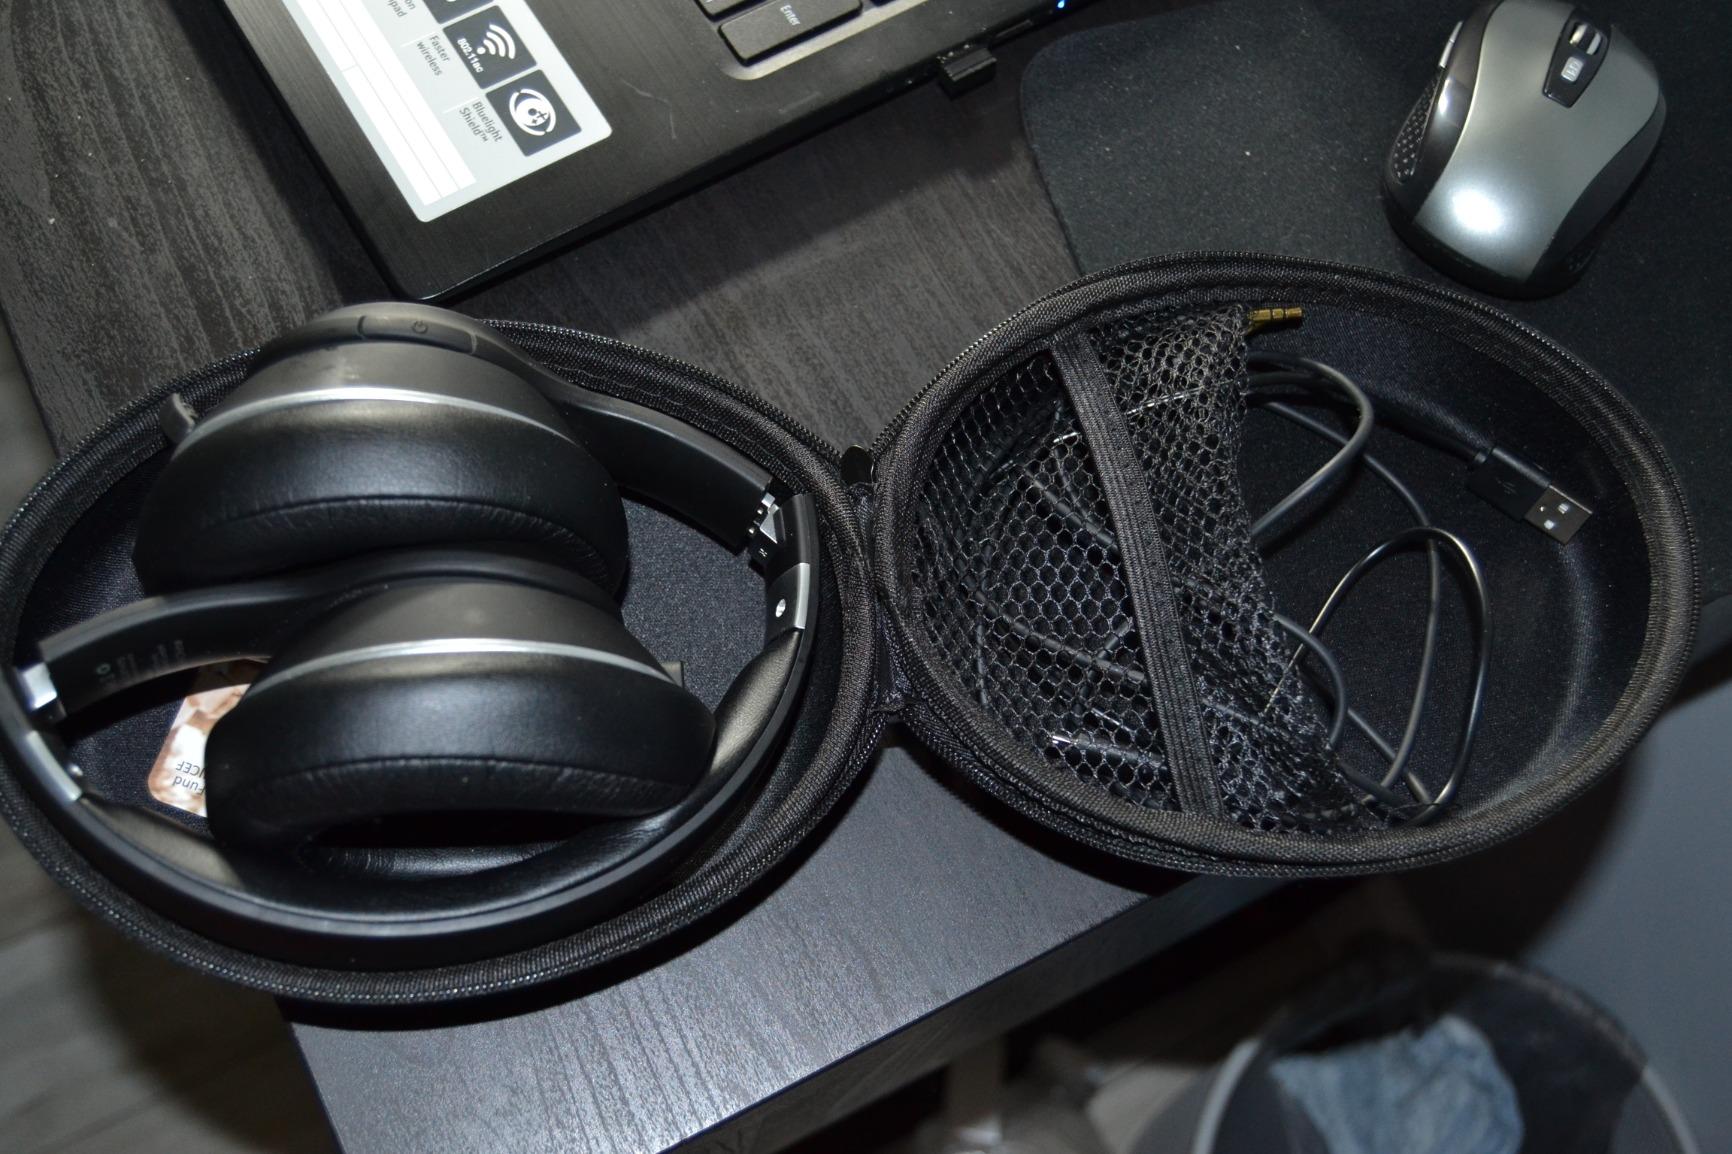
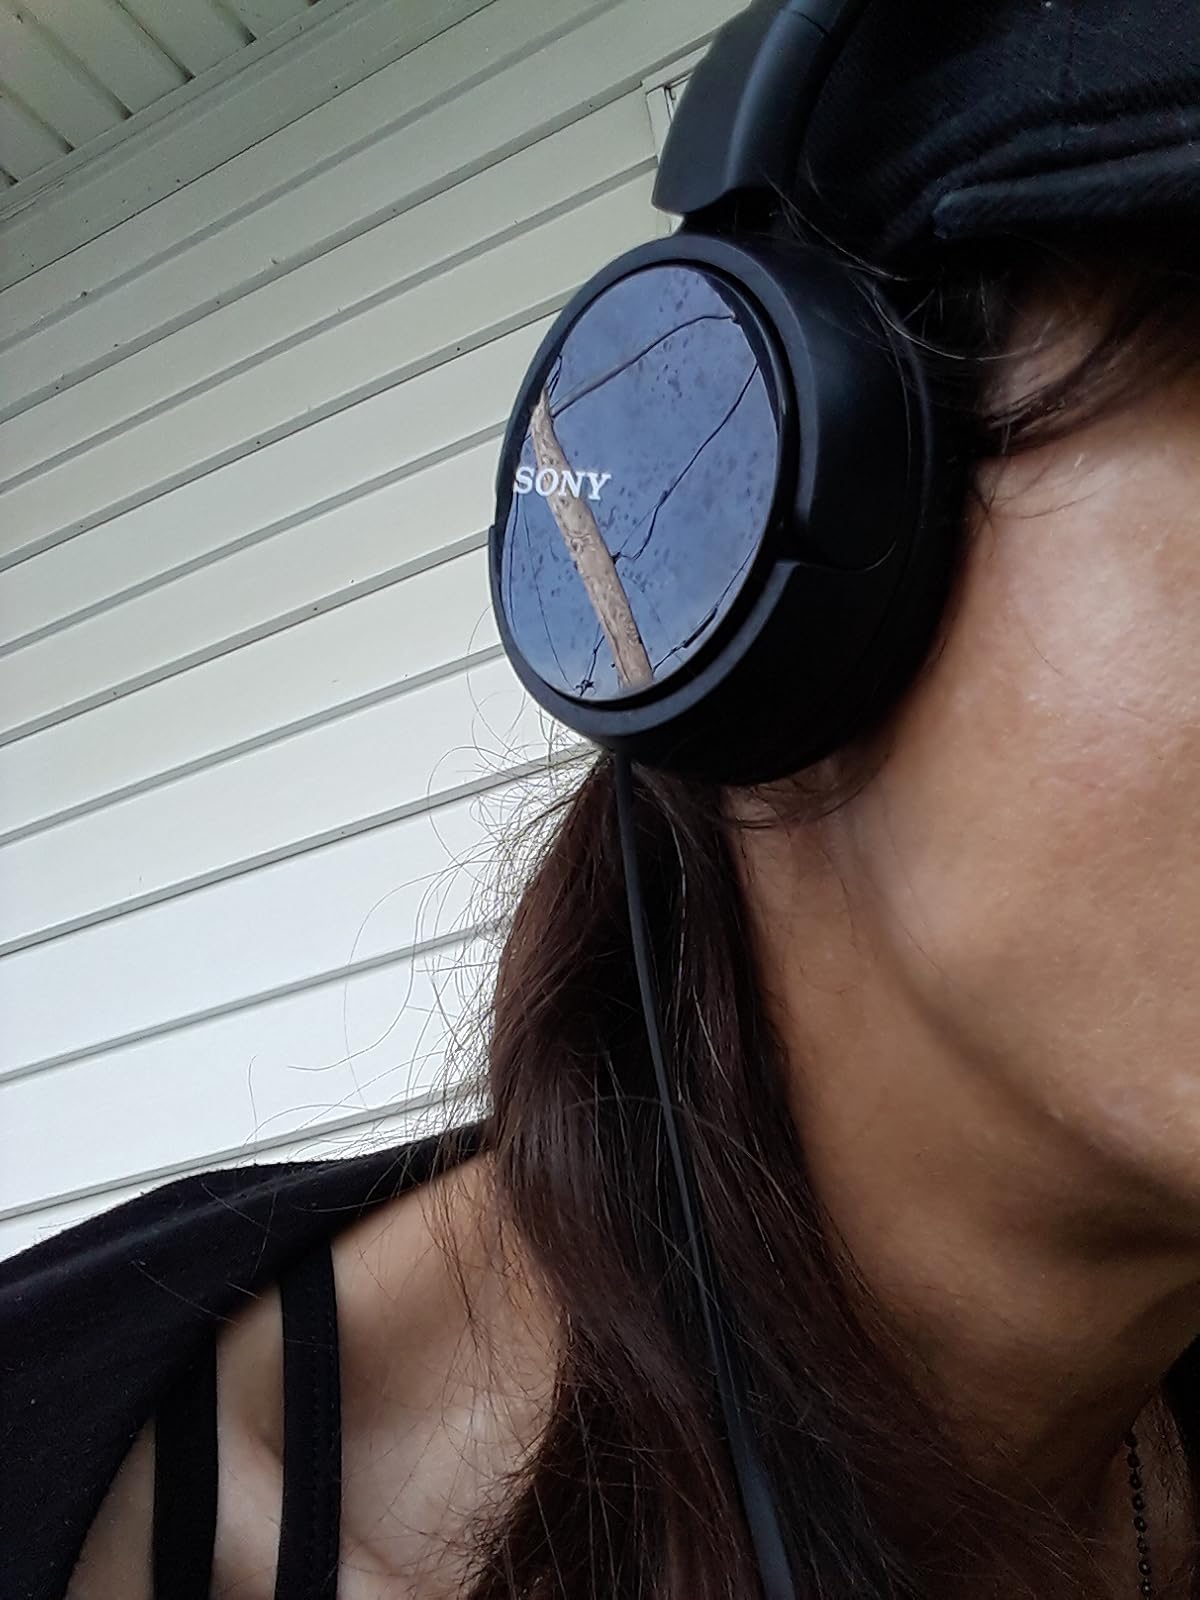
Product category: headphones
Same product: no